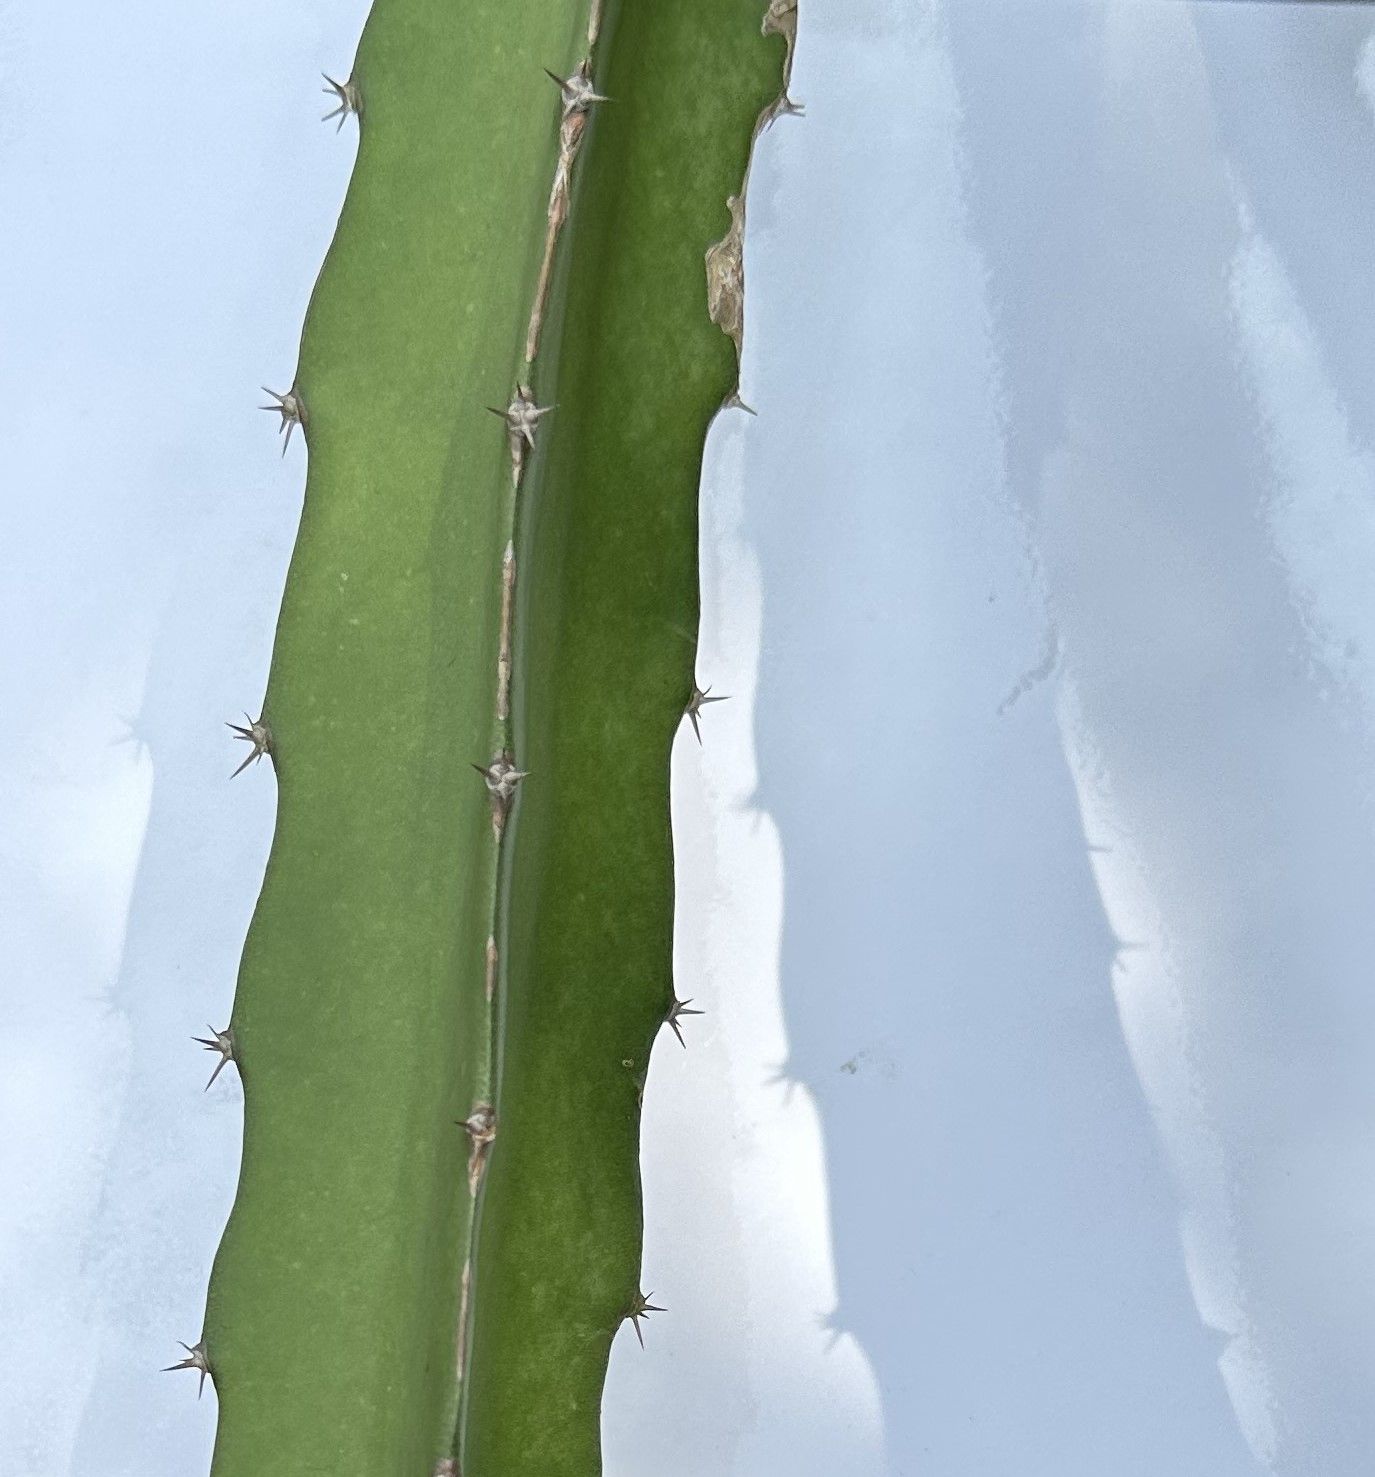
Label: Good leaf